Ben Roethlisberger

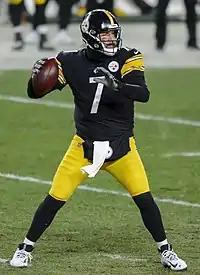
Roethlisberger playing for the Steelers in 2020

Roethlisberger threw for 3,265 yards, 26 touchdowns, and 8 interceptions in thirteen games as the Steelers finished the 2012 season with an 8–8 record. One of his best individual games in the 2012 season came against the Oakland Raiders in Week 3. He had 384 passing yards and four touchdowns in the 34–31 loss. He missed three games due to injury, being replaced by Byron Leftwich, who went 0–1, and Charlie Batch, who went 1–1. It was the Steelers first season missing the playoffs since 2009 and their first with a non-winning record since 2006. He finished ranked 61st by his fellow players on the NFL Top 100 Players of 2013.